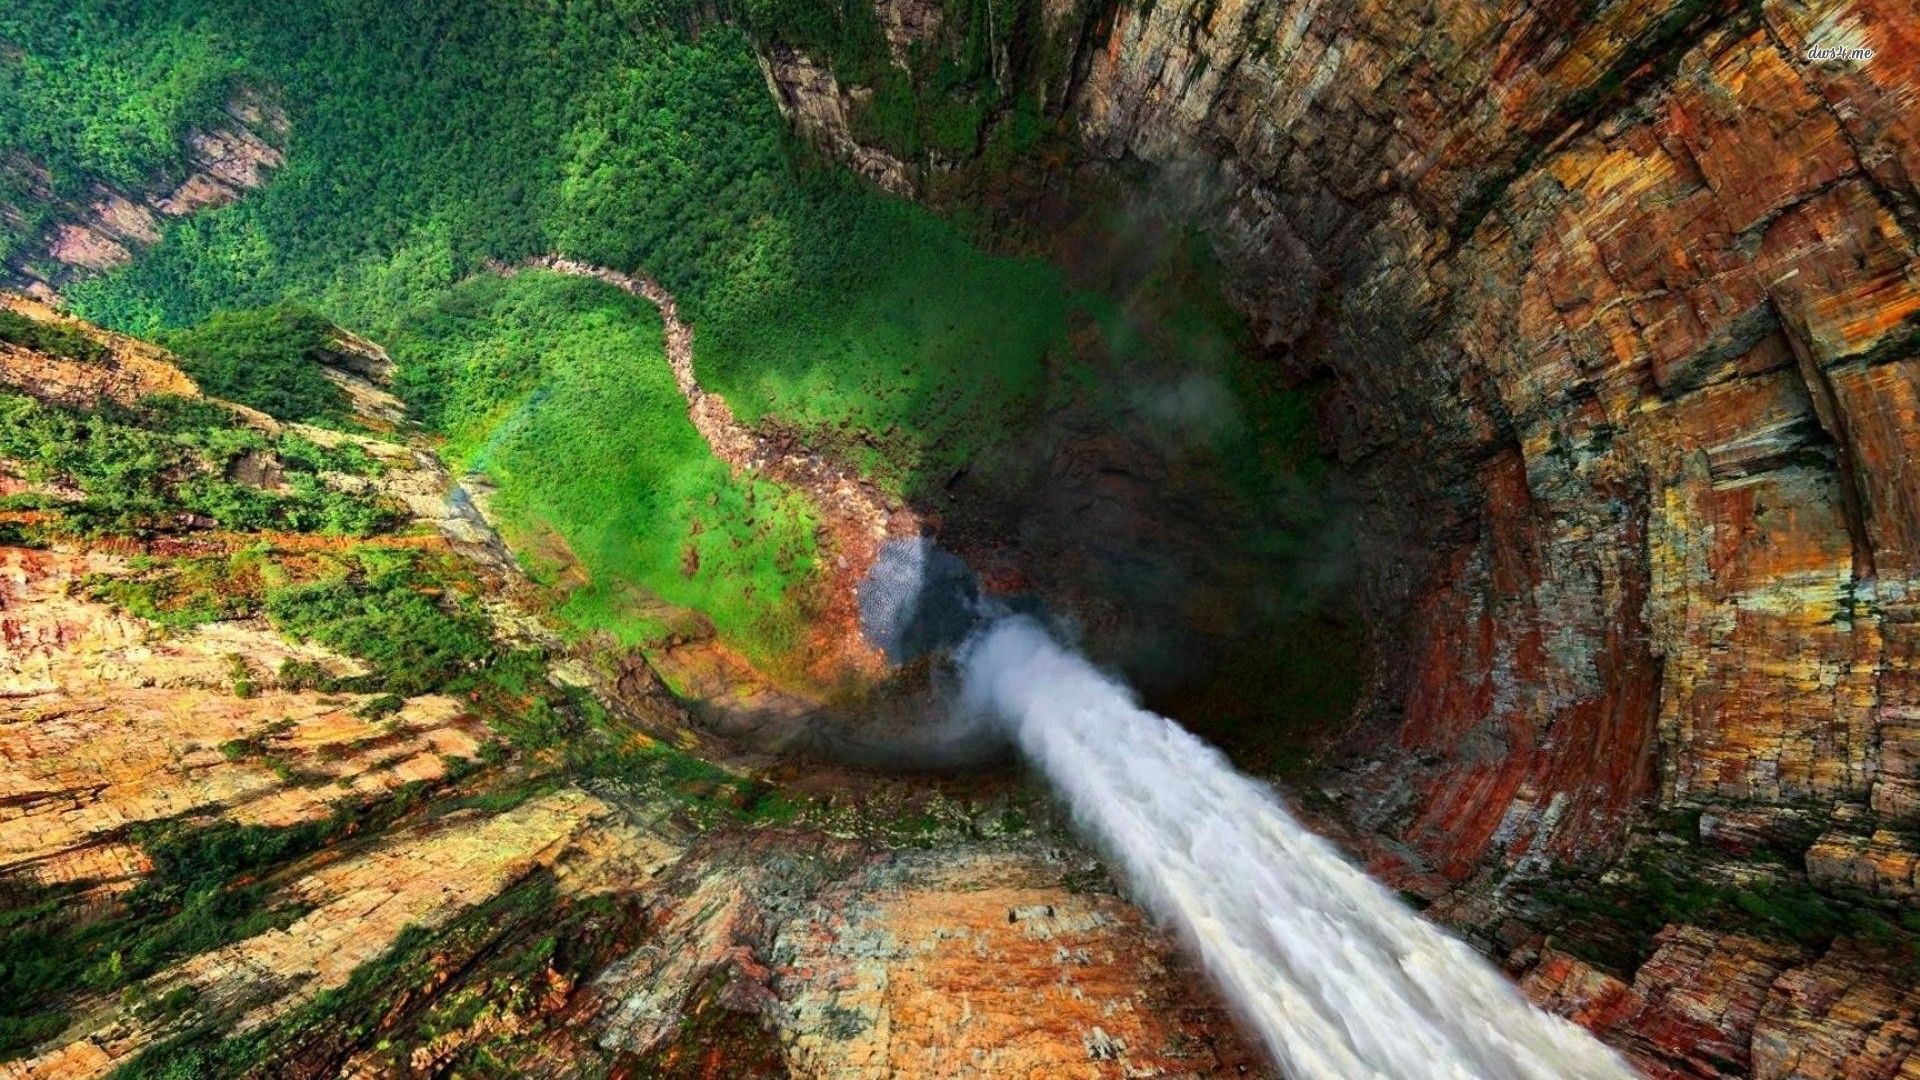
venezuela, water, water resources, natural landscape, body of water, watercourse, wood, plant, grass, formation, fluvial landforms of streams, landscape, geological phenomenon, forest, stream, trunk, geology, road, smoke, rock, art, fire, soil, woodland, lake, riparian zone, water feature, temperate broadleaf and mixed forest, non vascular land plant, old growth forest, moss, autumn, Northern hardwood forest, hill, heat, escarpment, deciduous, pollution, valdivian temperate rain forest, jungle, river